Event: Ecuador Earthquake
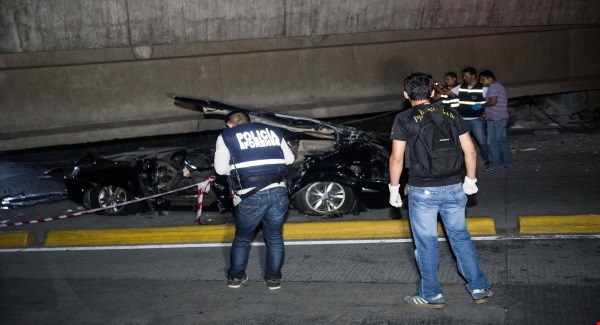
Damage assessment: damage